Himalayan foreland basin

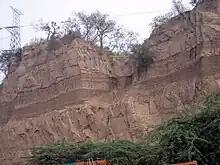
Field photo of the Siwalik sandstone complex taken in the city of Jawalamukhi, Northern India.

The Siwalik Group is a coarsening upward siliciclastic succession that makes up the thickest accumulation of detritus derived from the Himalaya in the foreland basin. The deposits are continental, and largely reflect deposition in floodplain, meandering river, and braided river environments. The Siwalik Group has been informally divided into the Upper, Middle, and Lower Siwalik since the early 1900s based on vertebrate fossil markers. Numerous researchers have broken the Siwalik Group into formations at different locations along the Himalaya, but these formations are local-scale, and cannot be correlated regionally. Boundaries of the Siwalik Group are diachronous, as they have been constrained to different times at different locations along the Himalaya. Because these boundaries are diachronous, it would be incorrect to assign a single specific age to the top or bottom of each subdivision.